BlazBlue Alter Memory

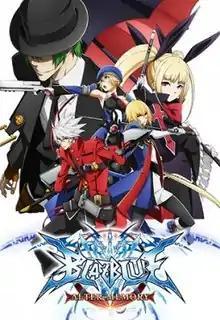

BlazBlue Alter Memory is a Japanese anime television series based on the video game series "BlazBlue". It aired on October 8, 2013. Funimation has licensed the anime for streaming and home video release in North America.